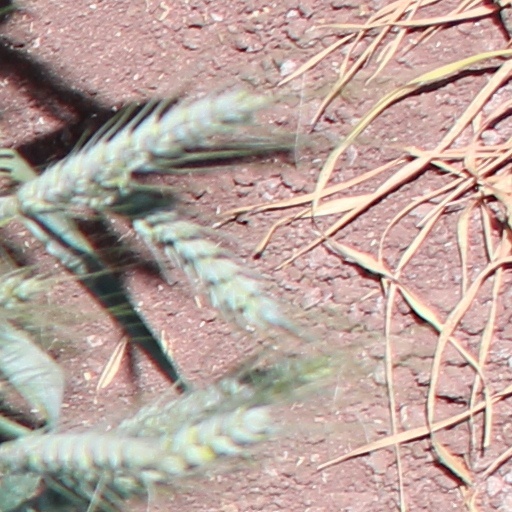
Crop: wheat